Thành Thái

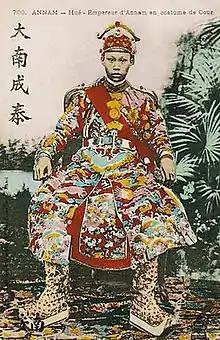
Emperor Thanh Thai in military costume

Thành Thái (14 March 1879 – 20 March 1954) born Nguyễn Phúc Bửu Lân (阮福寶嶙), was the son of Vietnamese Emperor Dục Đức and Empress Dowager Từ Minh. He reigned as emperor for 18 years, from 1889 to 1907. Thành Thái was one of the three "patriotic emperors" in Vietnamese history, along with Hàm Nghi and Duy Tân (his son), for their actions and views against French colonial rule in Vietnam.